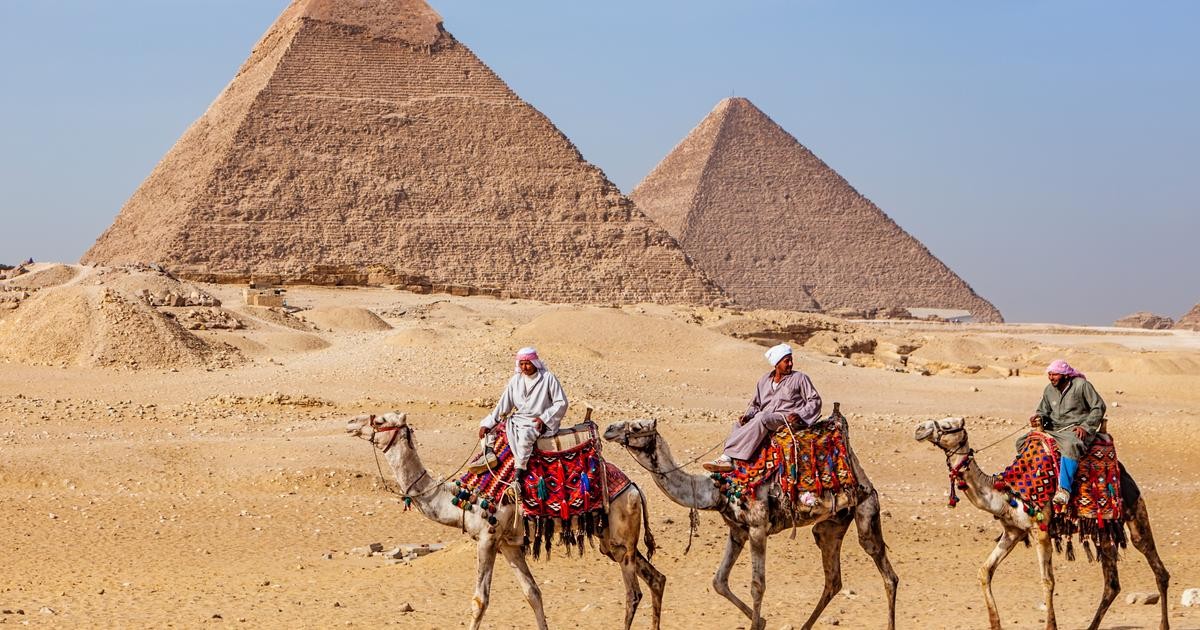
Landmark: Pyramids of Giza